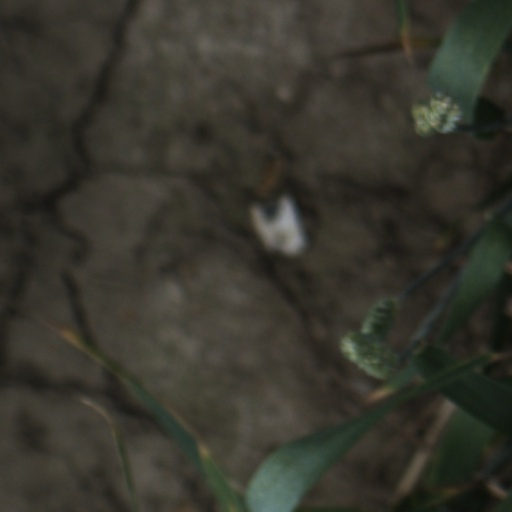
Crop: wheat